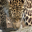
Label: leopard